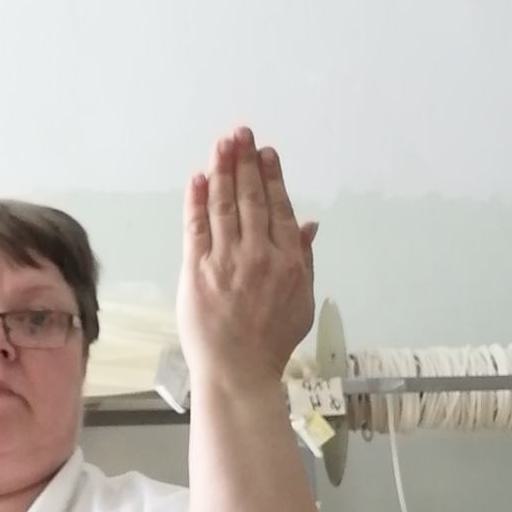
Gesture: stop_inverted